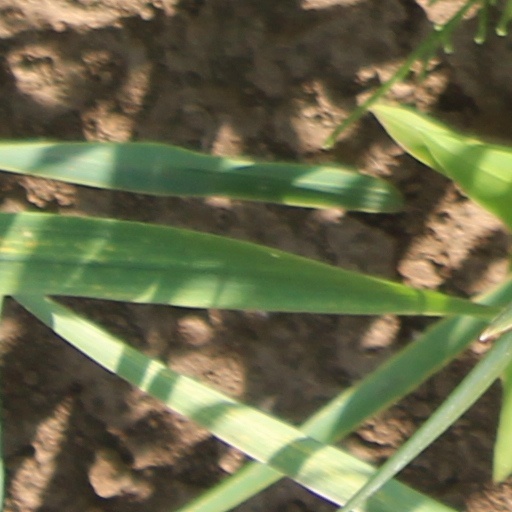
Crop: wheat